Hi-Tek incident

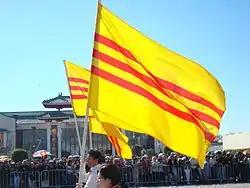
Vietnamese Americans with South Vietnamese flags in a 2008 parade celebrating Tết

After the fall of Saigon in 1975, the United States received an influx of refugees from South Vietnam. By the 1990s, a majority of the refugees and their descendants had settled in Orange County, California, where the Vietnamese community grew from 72,000 in 1990 to 220,000 in 1999. As many of them had fled from the communist government that took over after the defeat of South Vietnam and had witnessed or been a victim of persecution by said government, the community as a whole was virulently anti-communist. Vietnamese Americans who expressed a desire to restore ties with the current state of Vietnam were often pushed away and exiled by the rest of the community. These tensions burst into violence in the 1980s as peace activists and journalists were assassinated and others were assaulted or harassed throughout the decade for expressing supposed pro-communist sympathies or encouraging dialogue with Vietnam, which the FBI has suspected to be the work of a paramilitary group that aimed to overthrow the communist government in Hanoi. The violence subsided later in the decade after the dissolution of this group, but in the 1990s, as Vietnamese American communities became more established in the United States, protests became common to fight off any suspected communist influence, with Orange County becoming the center of political expression. These attitudes also extended to symbols; Vietnamese Americans often use the flag of South Vietnam, also known as the "Vietnamese Heritage and Freedom Flag" or simply the "gold banner", as a symbol of their homeland and against communism. On the other hand, the current symbols used by Vietnam have been shunned by the community and are even seen as traumatic.